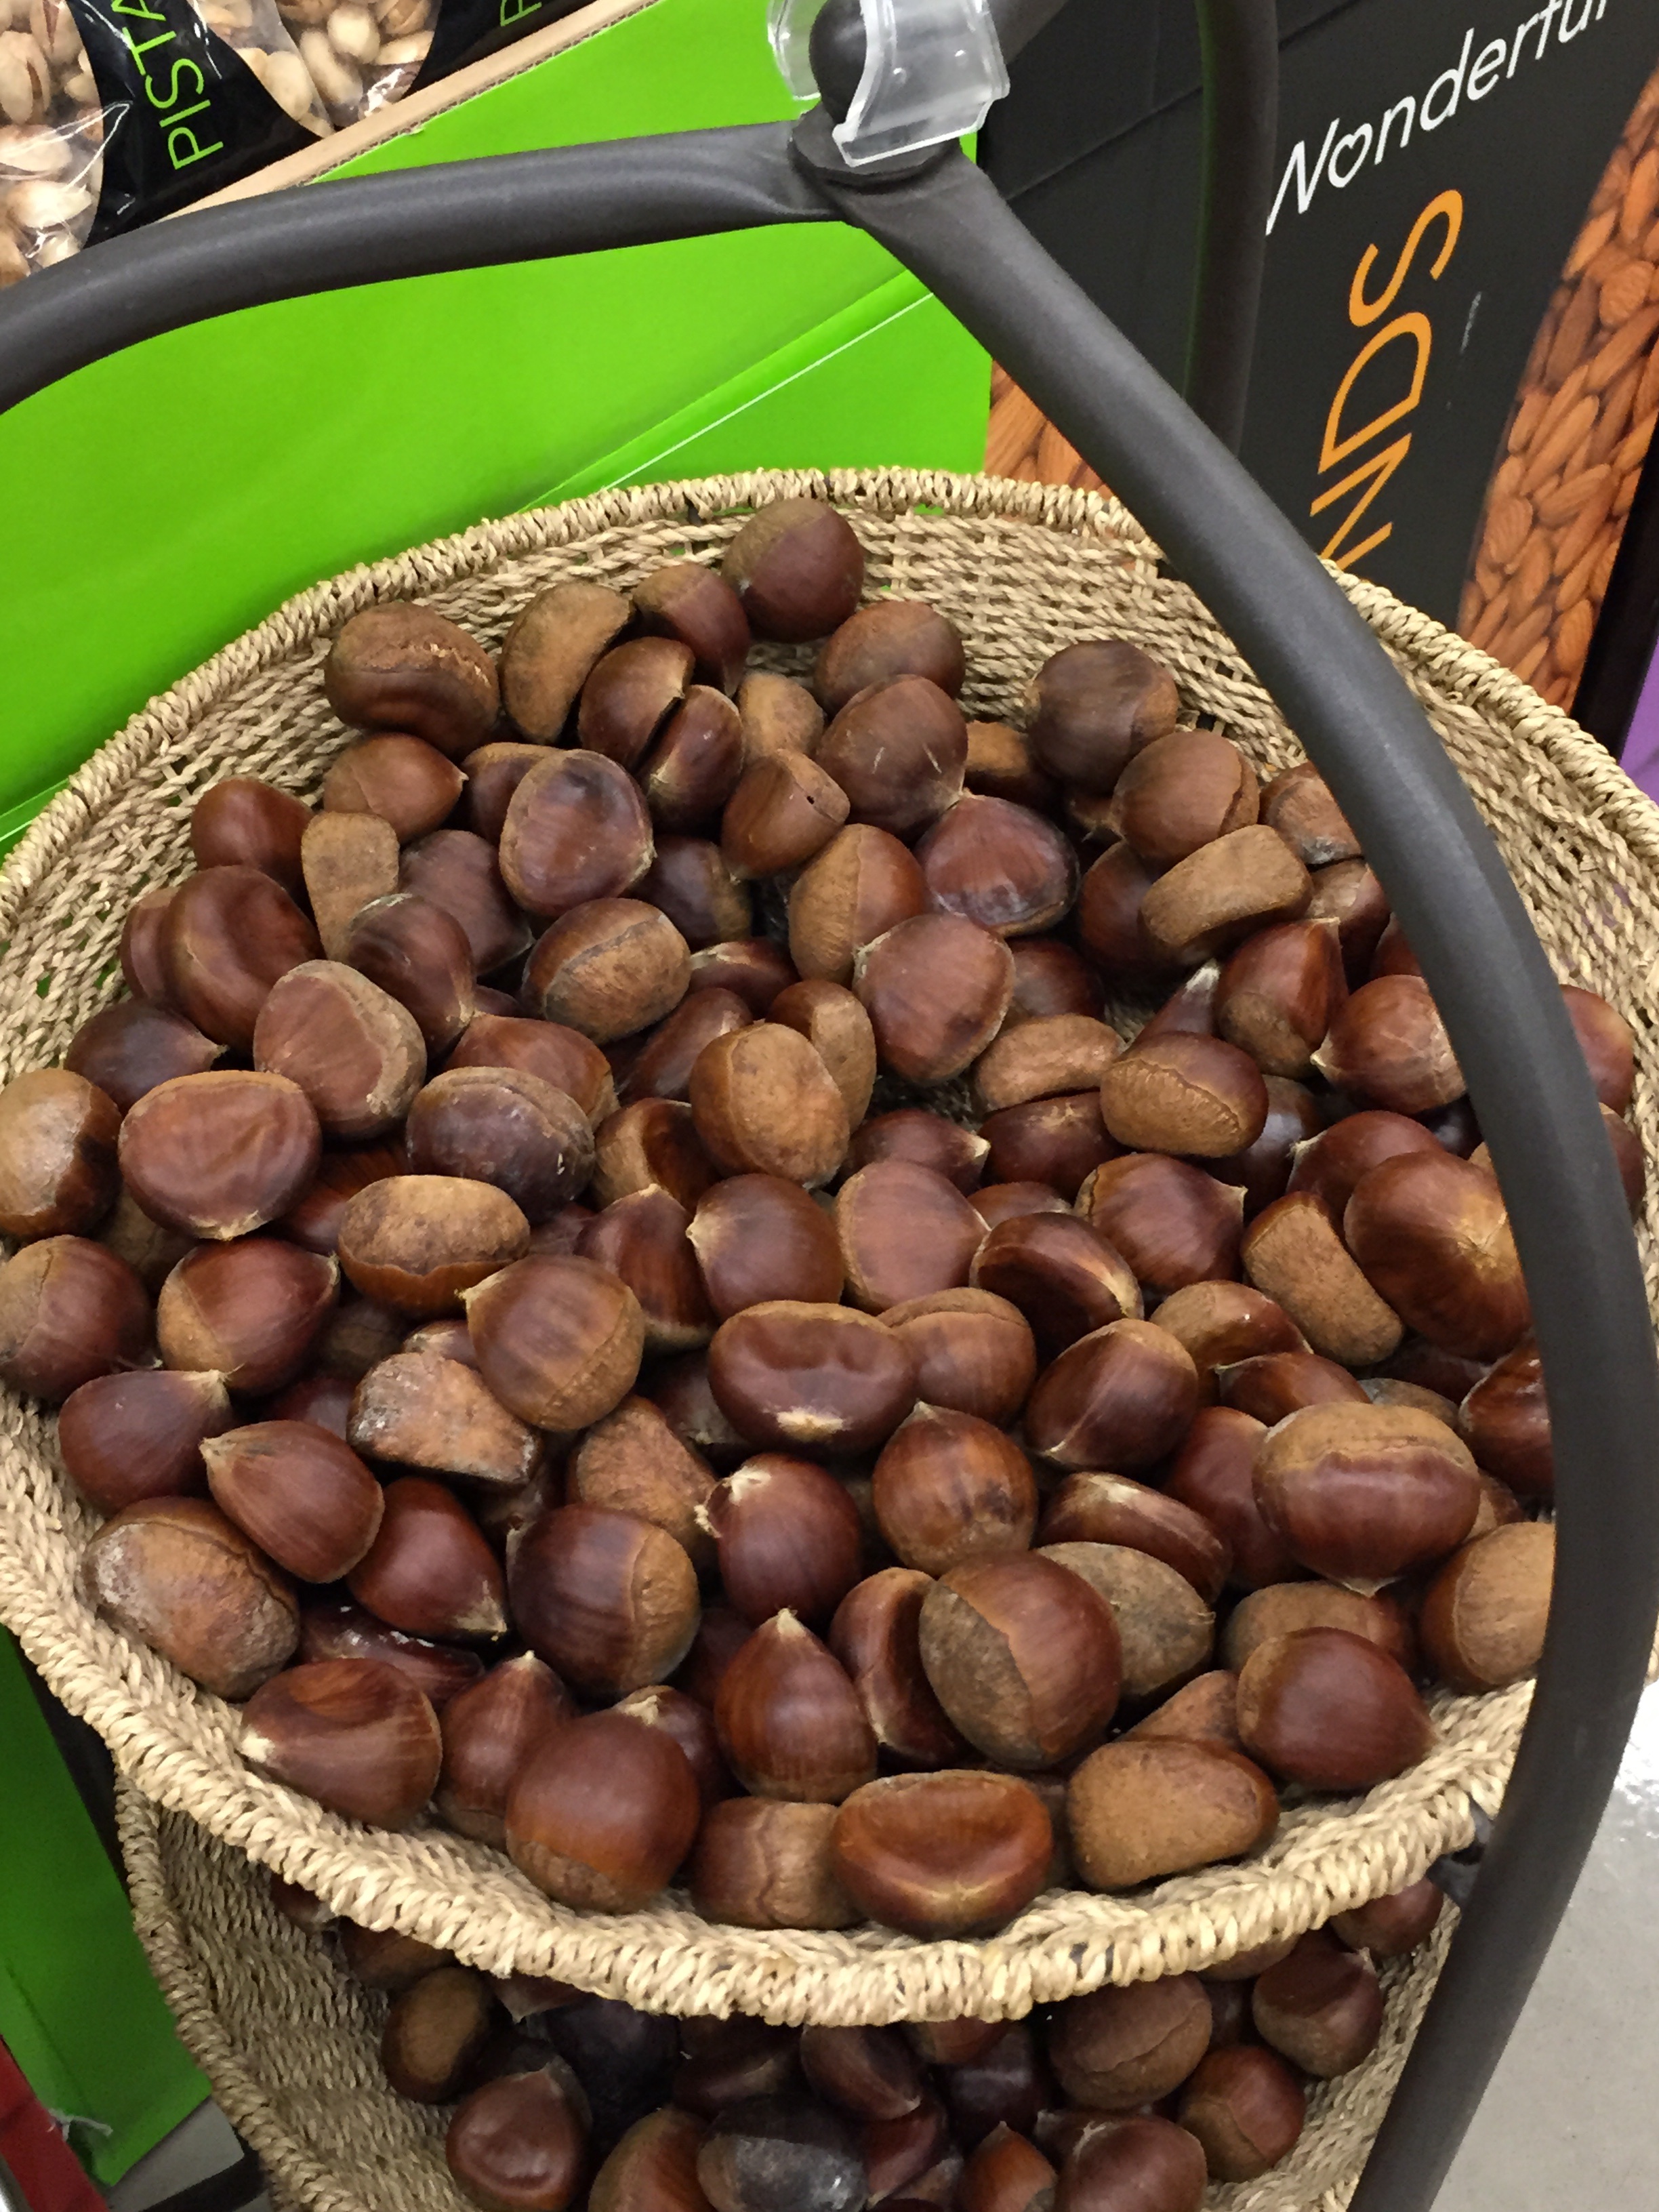
nature, fall, food, harvest, produce, vegetable, natural, autumn, brown, nut, season, thanksgiving, seasonal, chestnuts, hazelnut, chestnut, flowering plant, land plant, nuts seeds